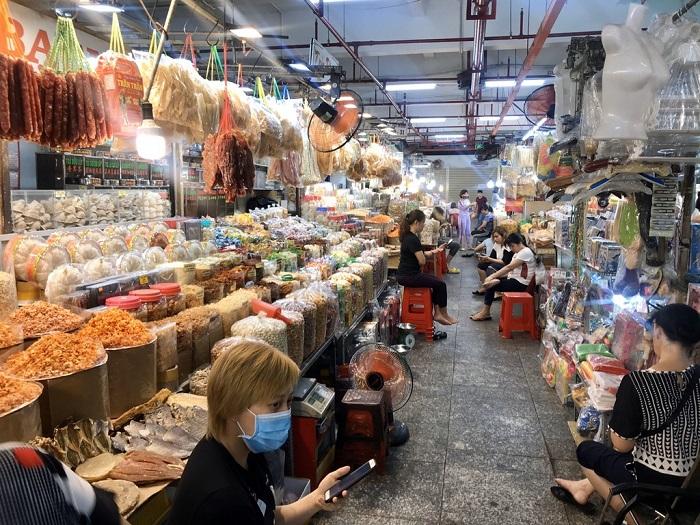
không có người nào đang đến xem những quầy hàng bên trái